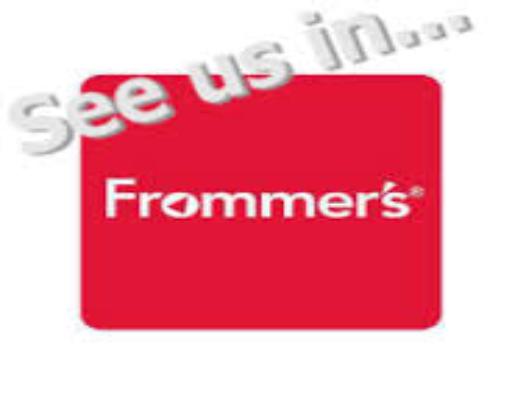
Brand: Frommer's
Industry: Necessities